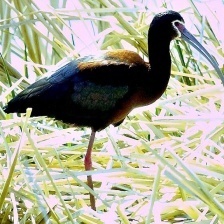
Species: GLOSSY IBIS
Scientific name: PLEGADIS FALCINELLUS